You Bright and Risen Angels

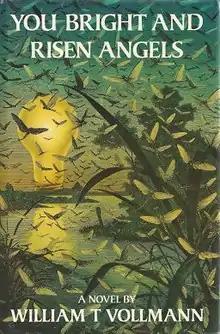
First UK edition

You Bright and Risen Angels is a 1987 novel by William T. Vollmann, detailing a fictional war between insects and the forces of modern civilization. Vollmann described the book, his first, as "an allegory in part", inspired by his experiences with the mujahedeen in Afghanistan. The novel is subtitled "A Cartoon." It is illustrated by the author.